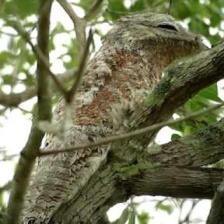
Species: GREAT POTOO
Scientific name: NYCTIBIUS GRANDIS